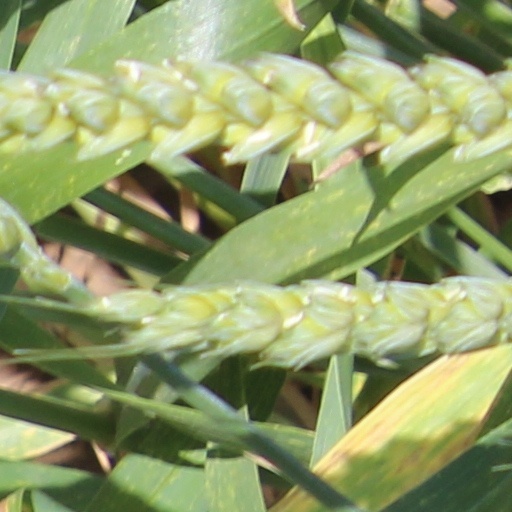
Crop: wheat